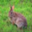
Label: rabbit